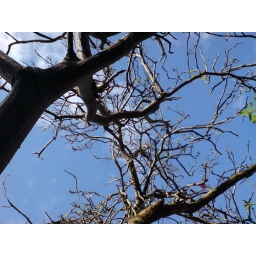
I like looking at tree branches against blue sky